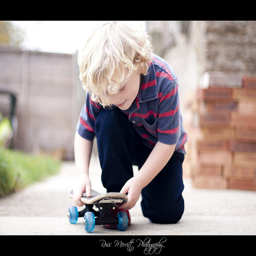
A young blonde boy setting up a skateboard on a sidewalk.
Little kid playing with a skateboard with blue wheels outside.
A little boy kneeling down by a skateboard on the ground.
A boy kneeling on the ground to touch a skateboard.
A little boy that is holding a skateboard.